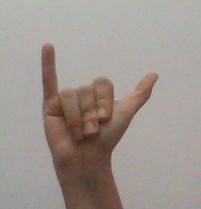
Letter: ya